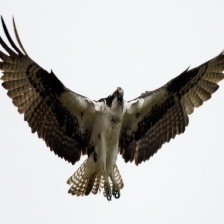
Species: OSPREY
Scientific name: PANDION HALIAETUS